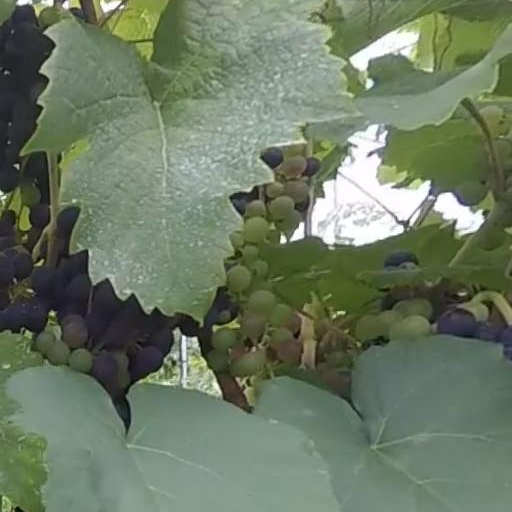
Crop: grape